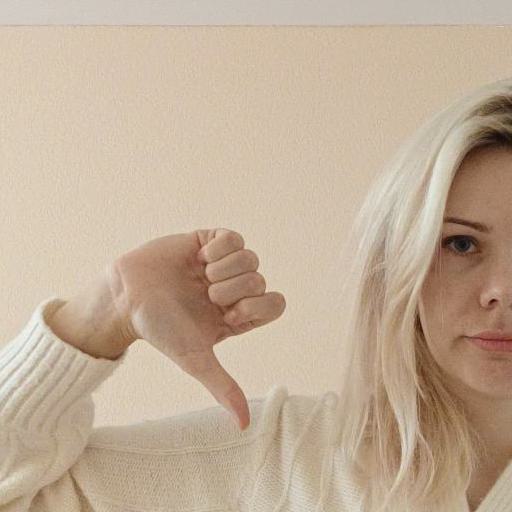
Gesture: dislike